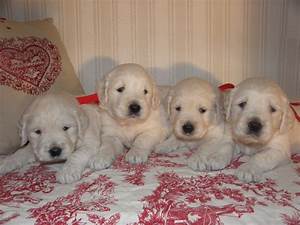
Label: cane